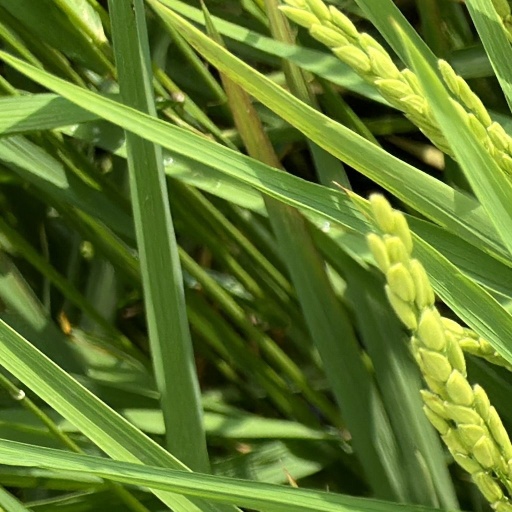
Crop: rice